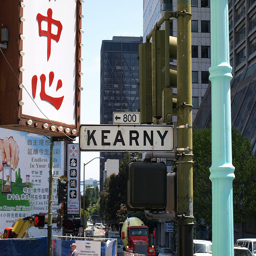
A street sign in some Asian part of the world.
A busy down town city street filled with lots of traffic.
A street sign says Kearny while other signs display Asian characters in a city area.
A city scene has signs with English and Asian writing.
A street sign that says Kearny and many signs in Chinese.